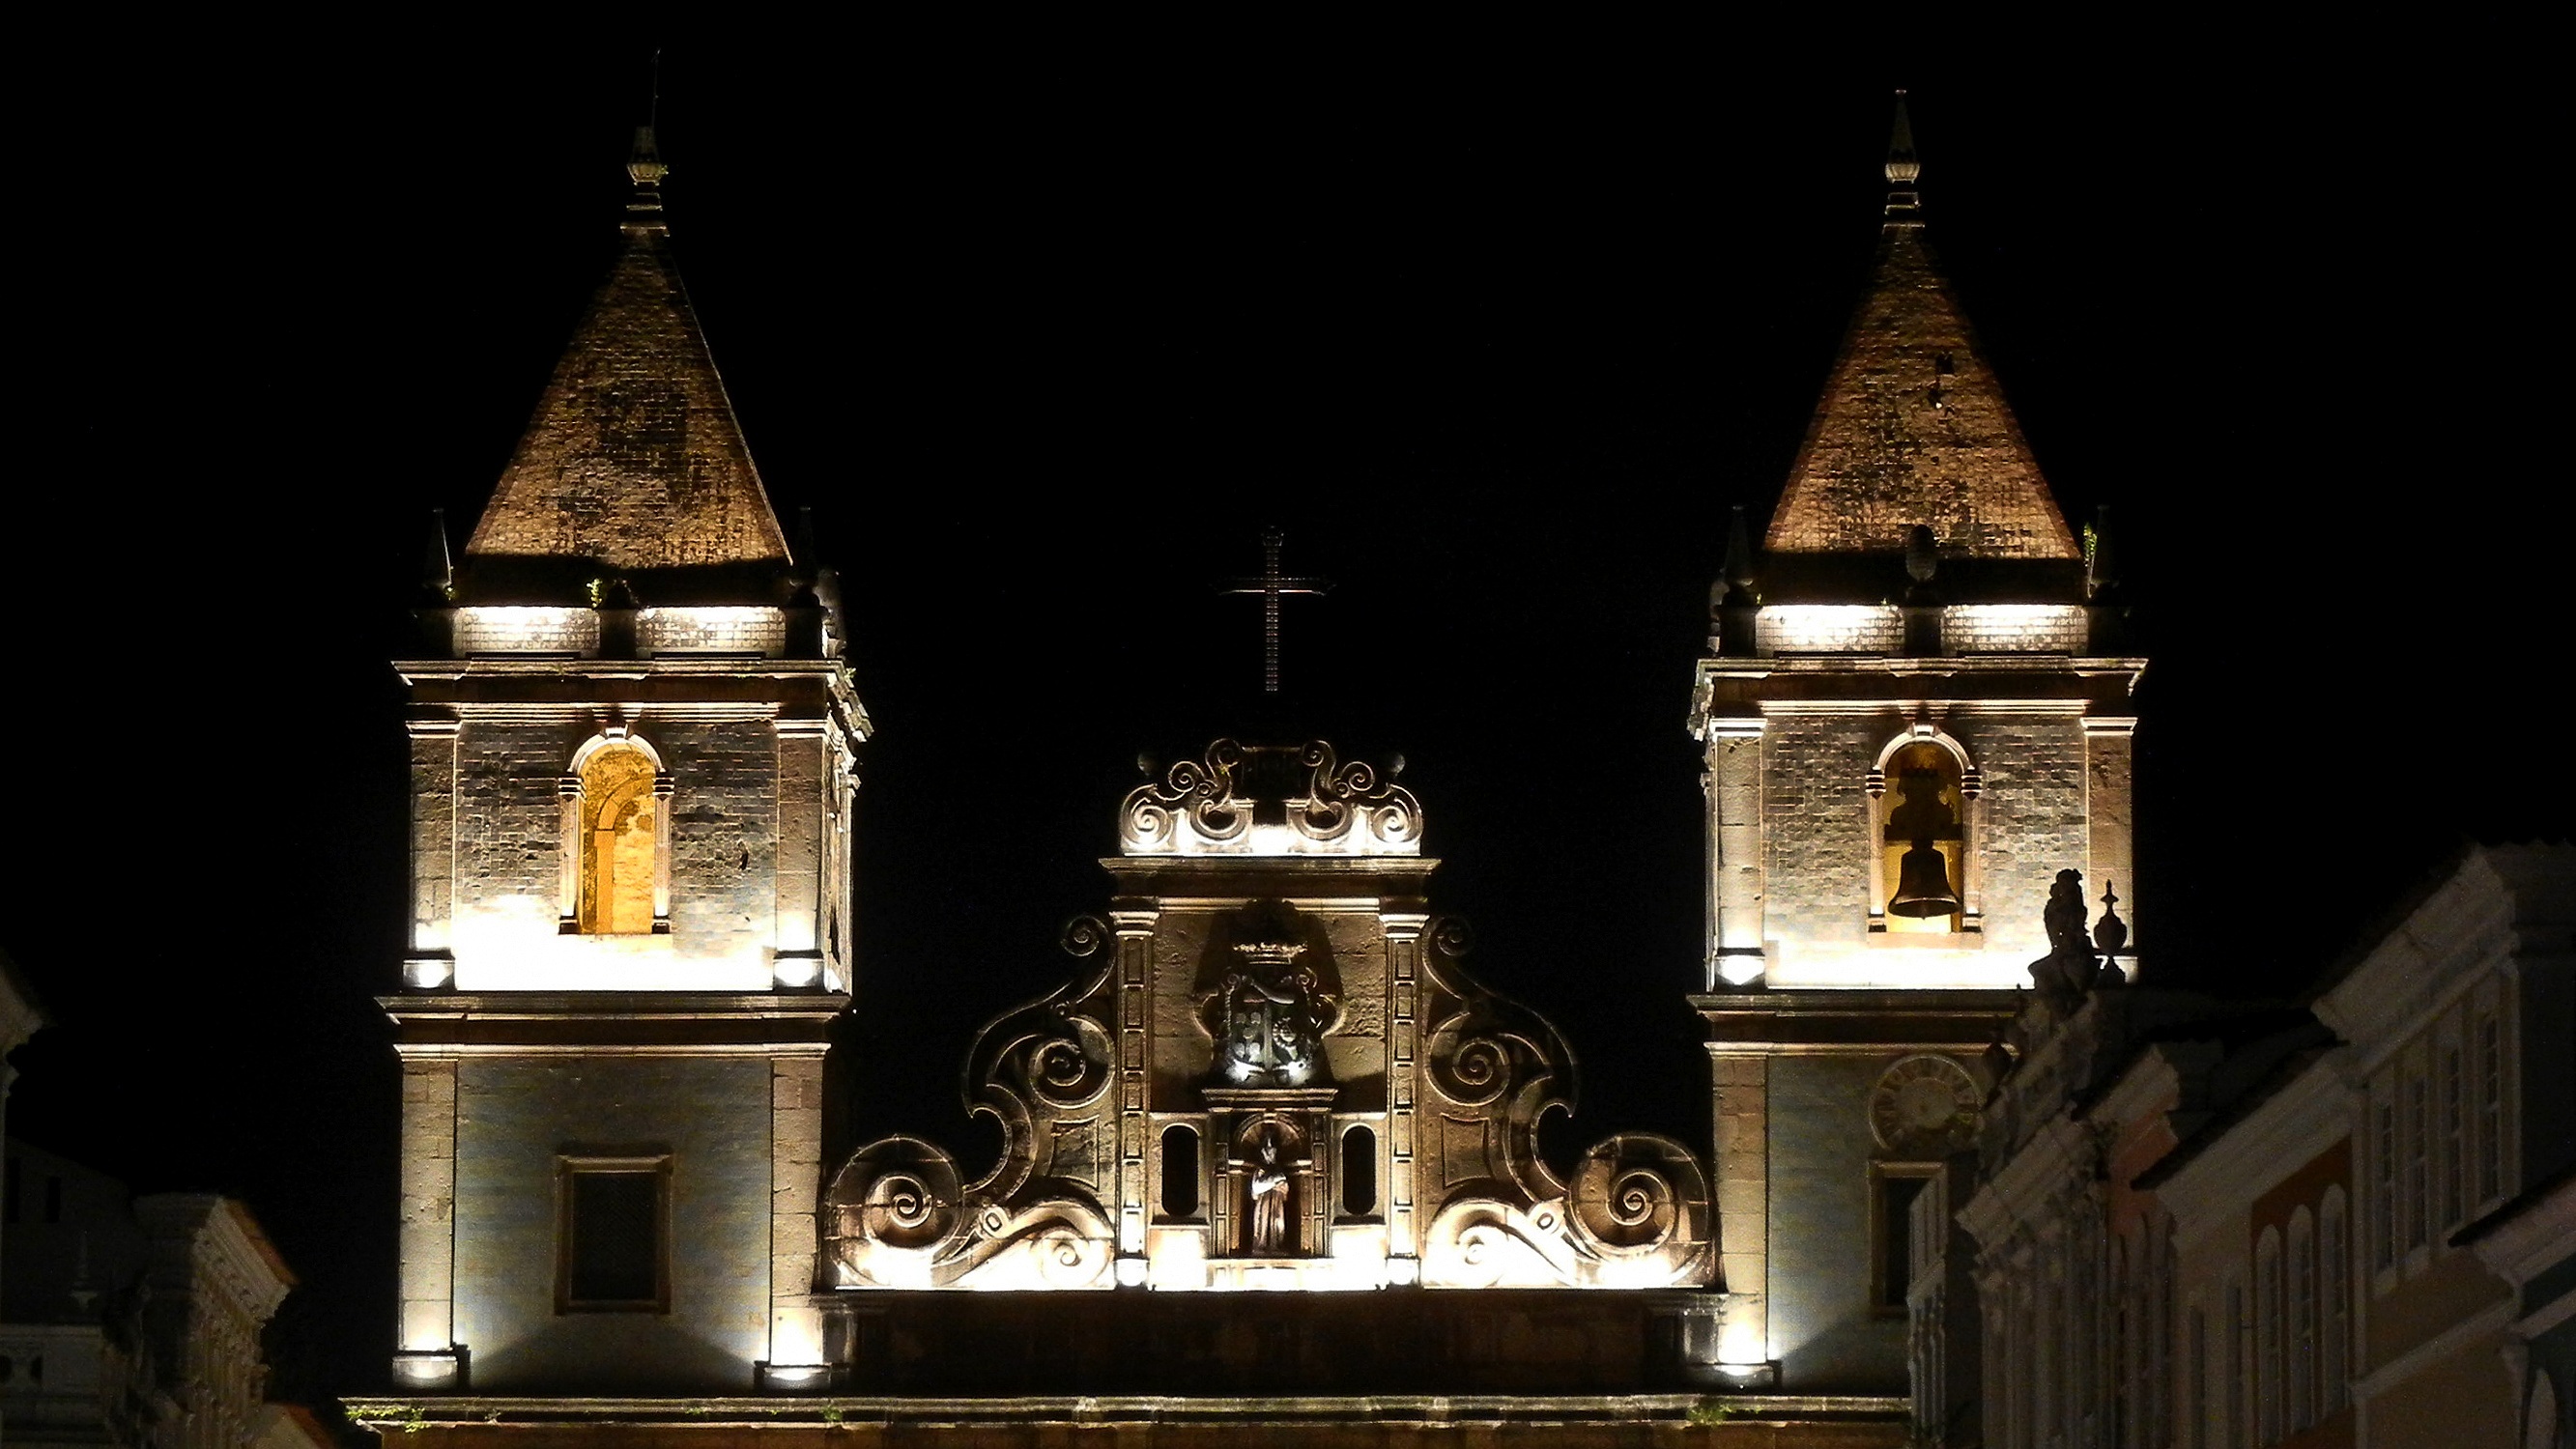
architecture, night, building, travel, religion, landmark, facade, church, cathedral, chapel, place of worship, places of interest, temple, basilica, brazil, salvador, pelourinho, historically